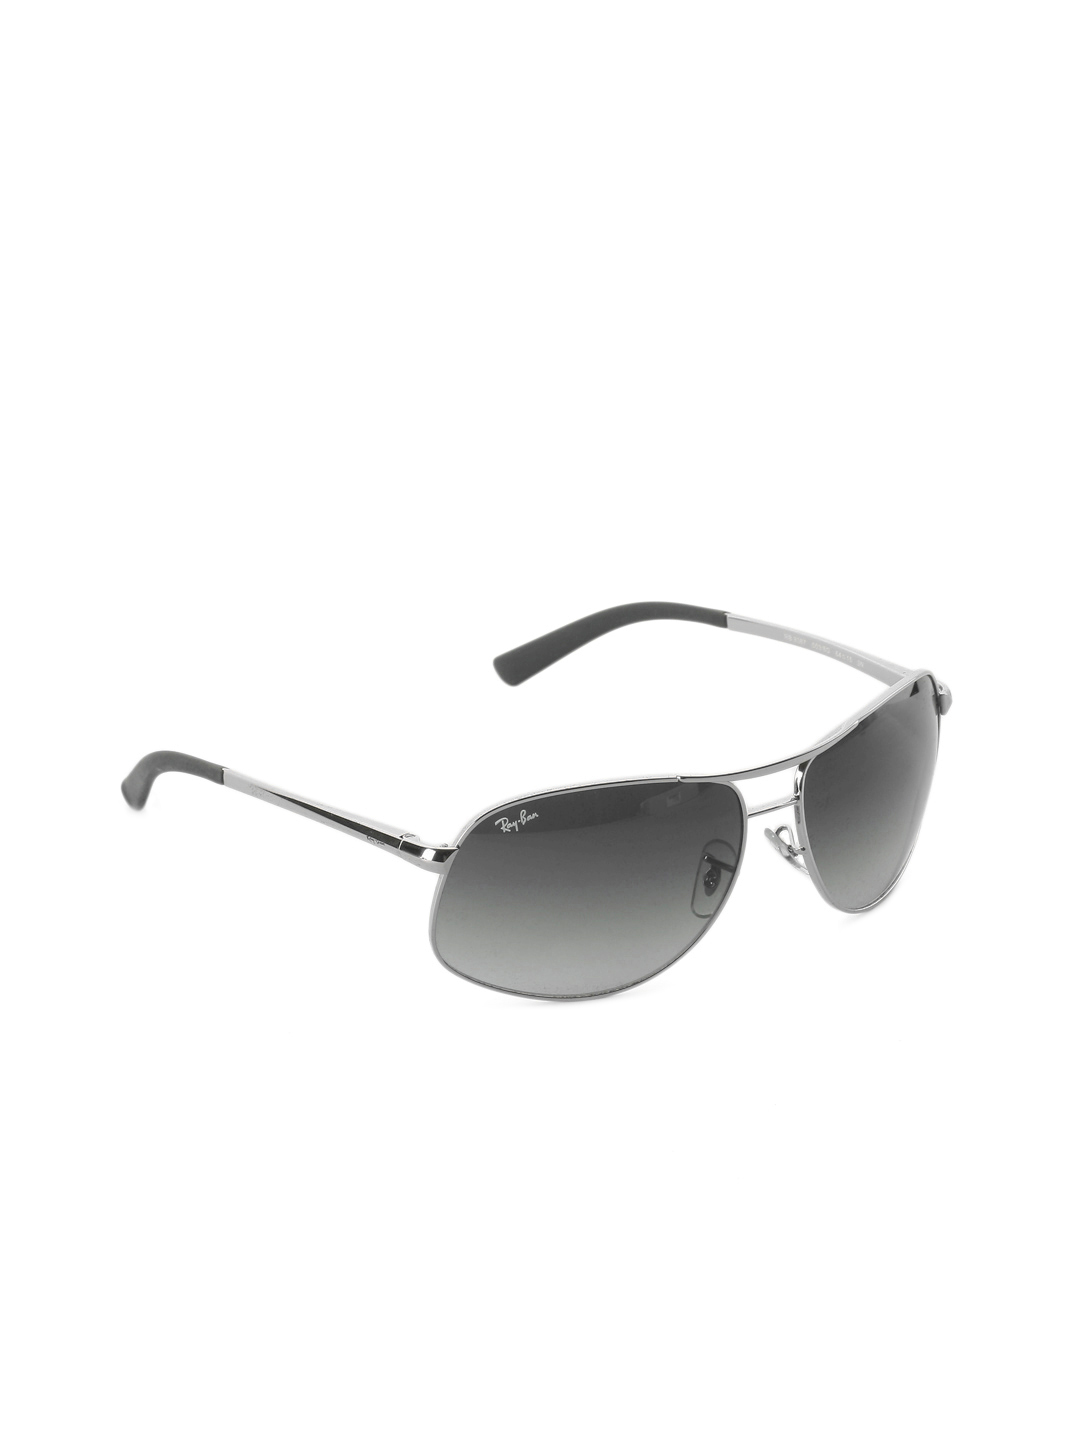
Ray-Ban Men High Street Steel Sunglasses
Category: Accessories / Eyewear / Sunglasses
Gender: Men
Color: Steel
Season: Winter 2016
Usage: Casual